TV Nation

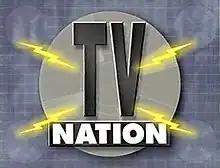
Title design by Chris Harvey

TV Nation is a satirical news magazine television series written, co-produced, directed and hosted by Michael Moore that was co-funded and originally broadcast by NBC in the United States and BBC2 in the United Kingdom. The show blended humor and journalism into provocative reports about various issues. After moving to Fox for its second (and final) season, the show won an Emmy Award in 1995 for Outstanding Informational Series.